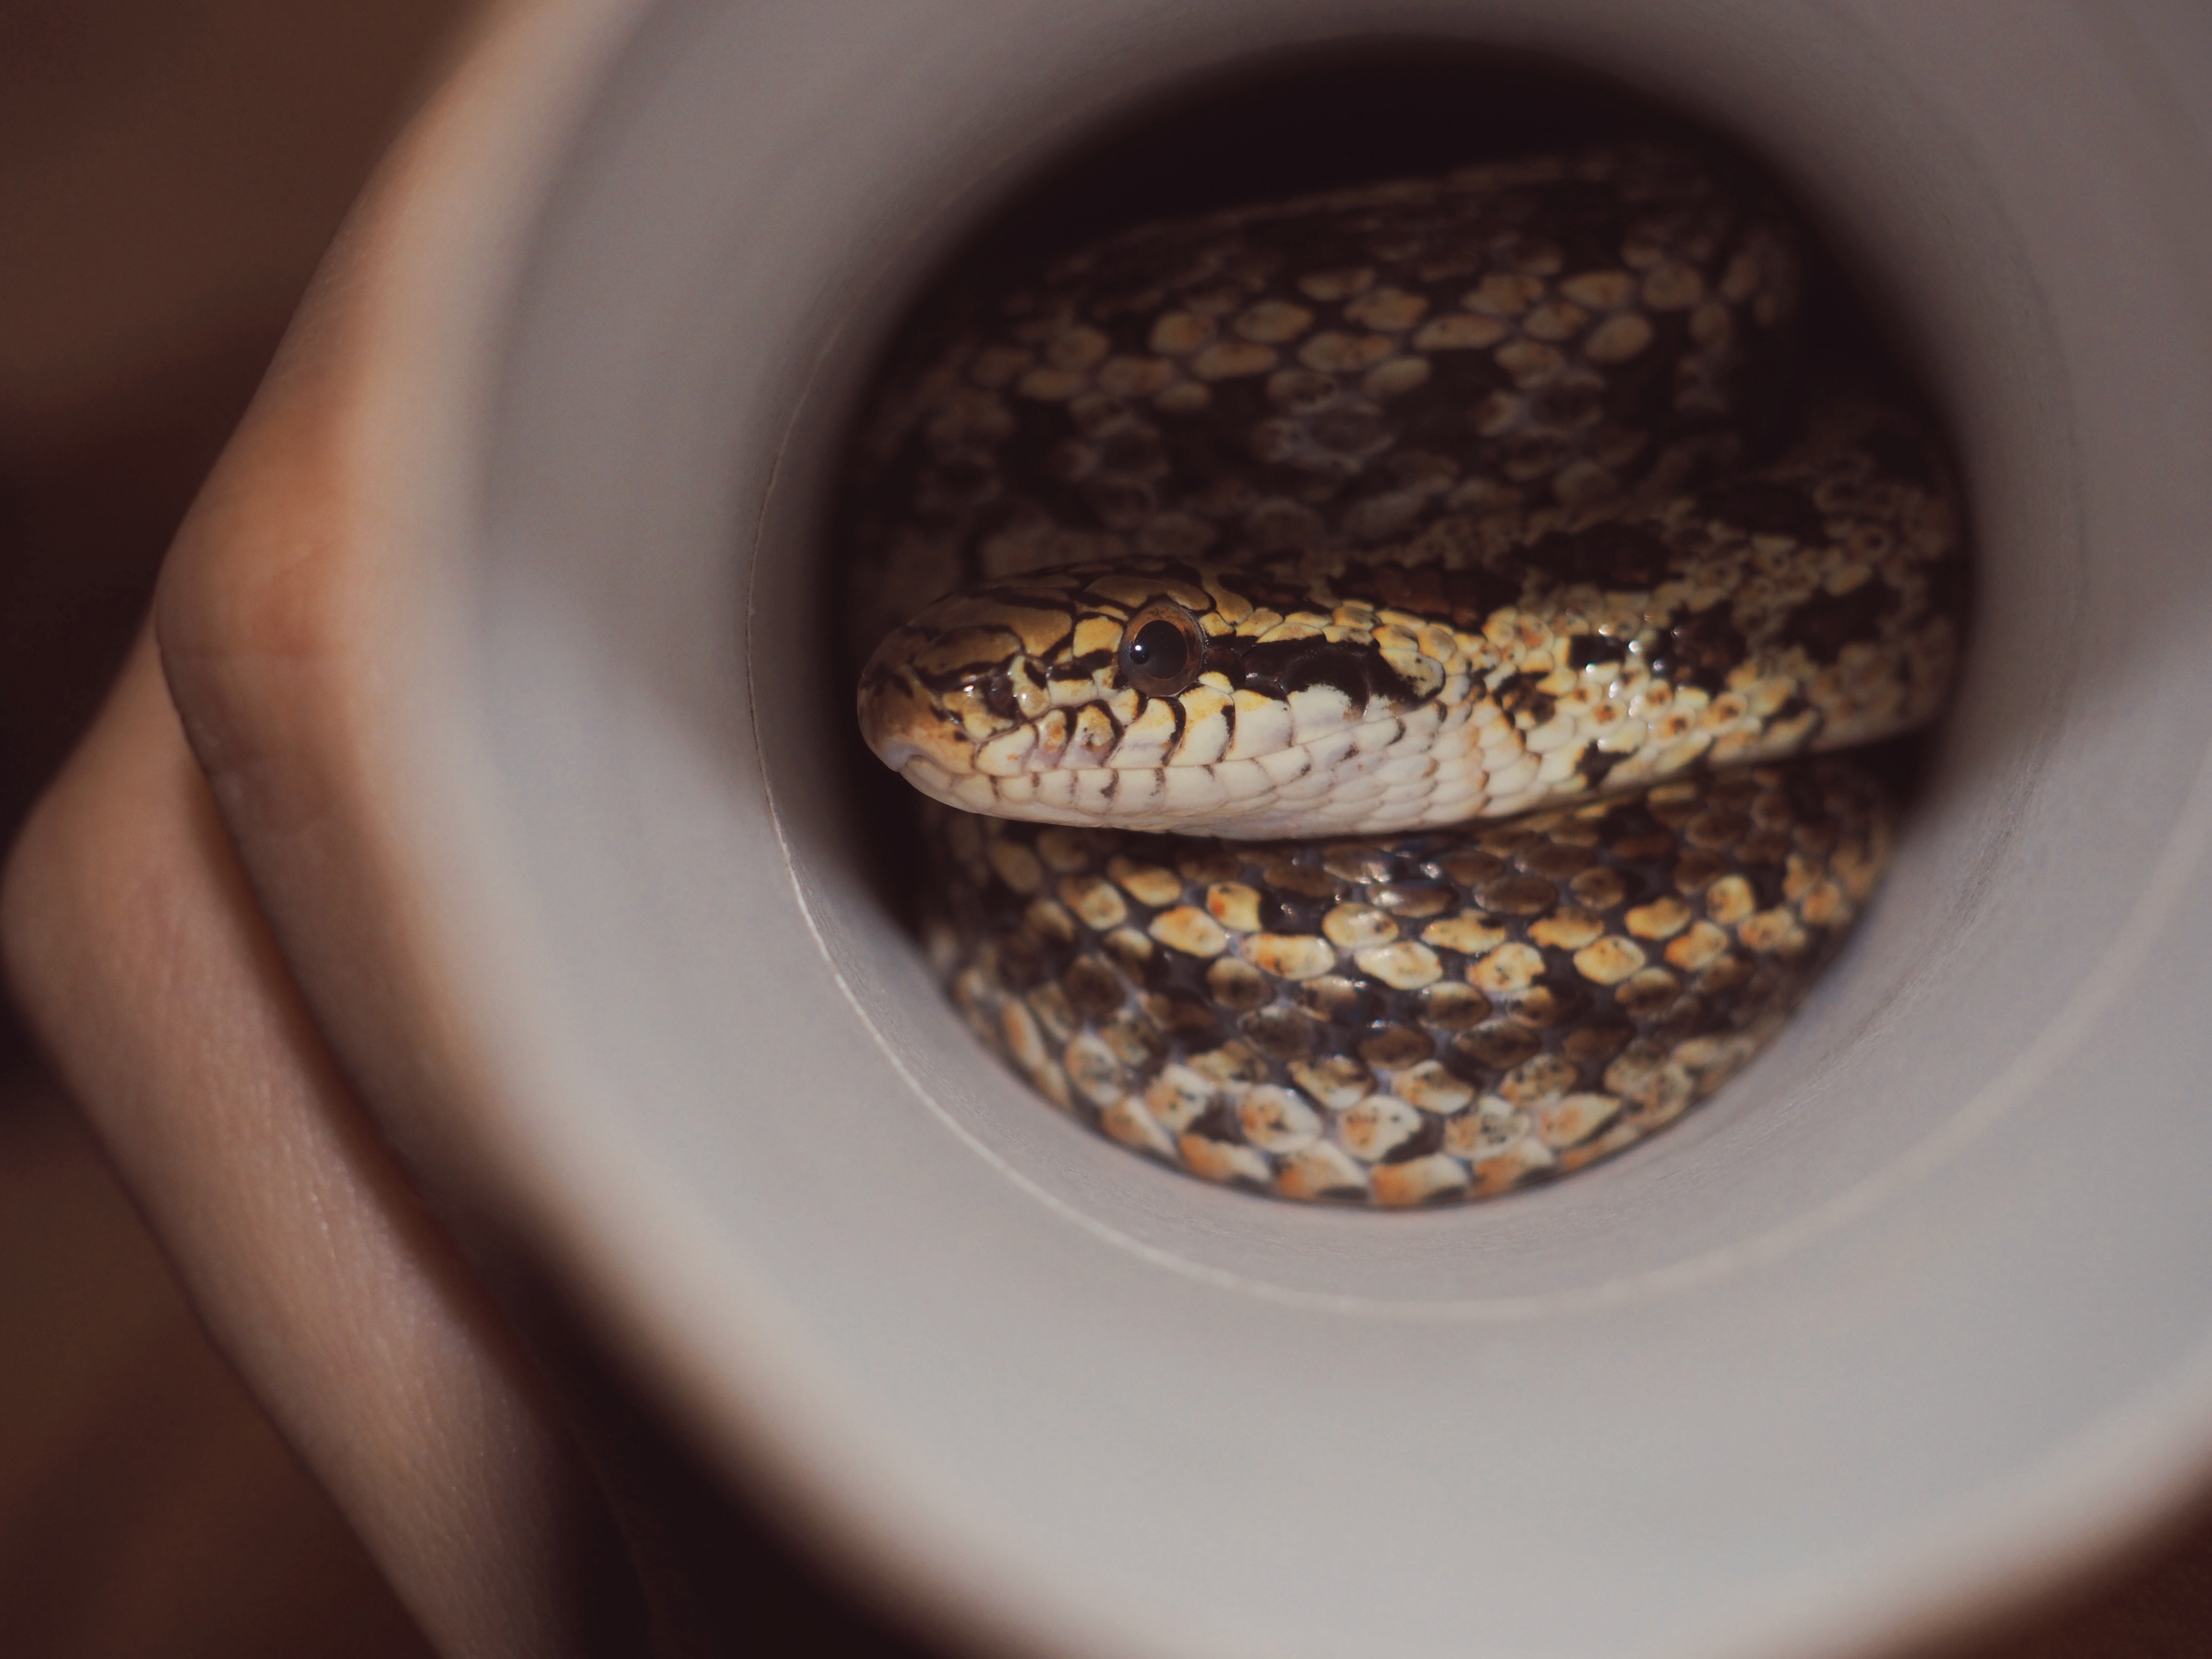
meal, food, brown, runner, reptile, breakfast, chocolate, baking, cookie, dessert, animals, snake, scales, snakes, baked goods, flavor, bastards, snack food, cookies and crackers, creeping things